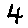
Label: 4